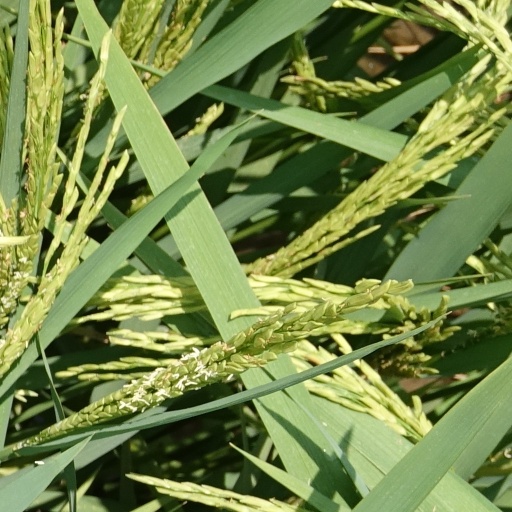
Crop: rice